List of tallest buildings in Chicago

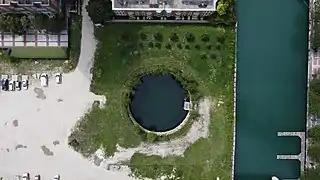
The infamous hole from the abandoned Chicago Spire project

The history of skyscrapers begins with Chicago. Towards the second half of the 19th century, Chicago grew to become the second-largest city in the United States as a railroad and trading hub. After the Great Chicago Fire destroyed the most wooden structures in the city in 1871, Chicago was rebuilt on large plots of land in a grid network and followed new city ordinances that prohibited wooden construction. These factors encouraged the construction of taller buildings in Chicago. New technologies such as the development of the elevator and in heating, lighting, and ventilation made taller buildings more viable.